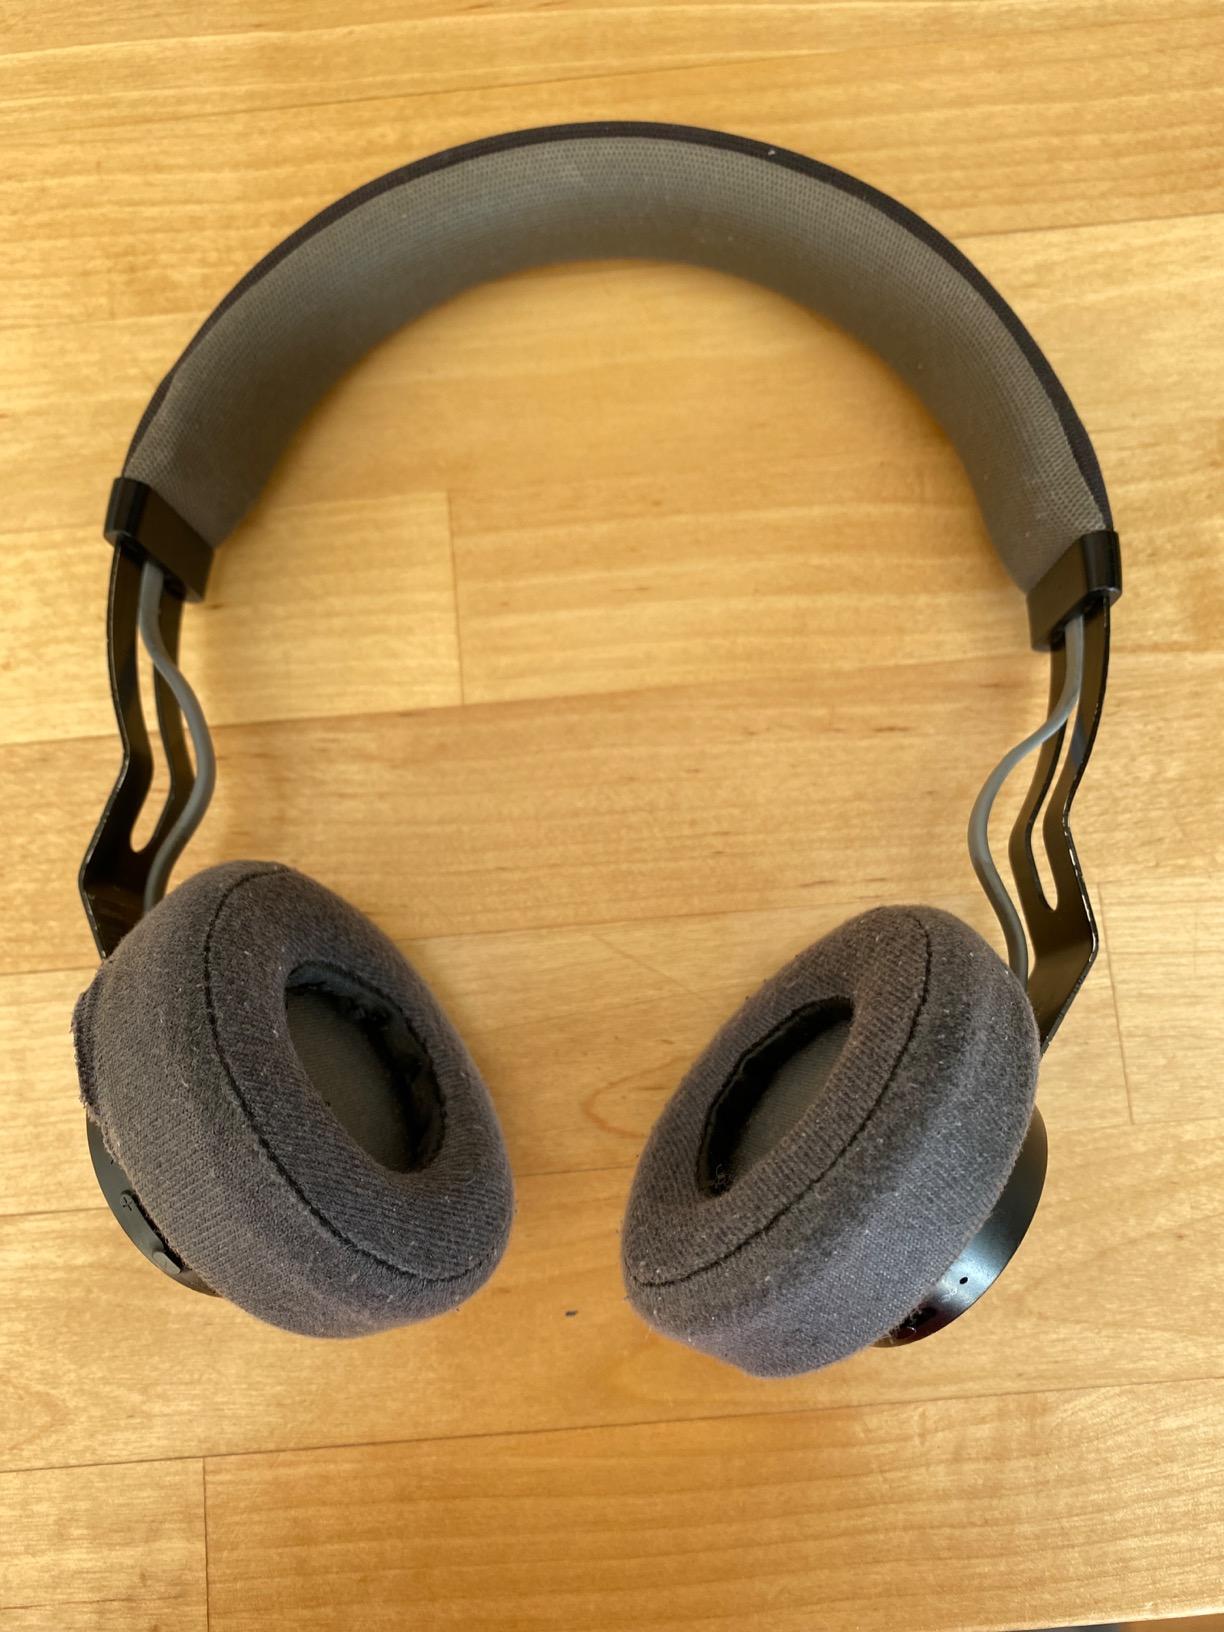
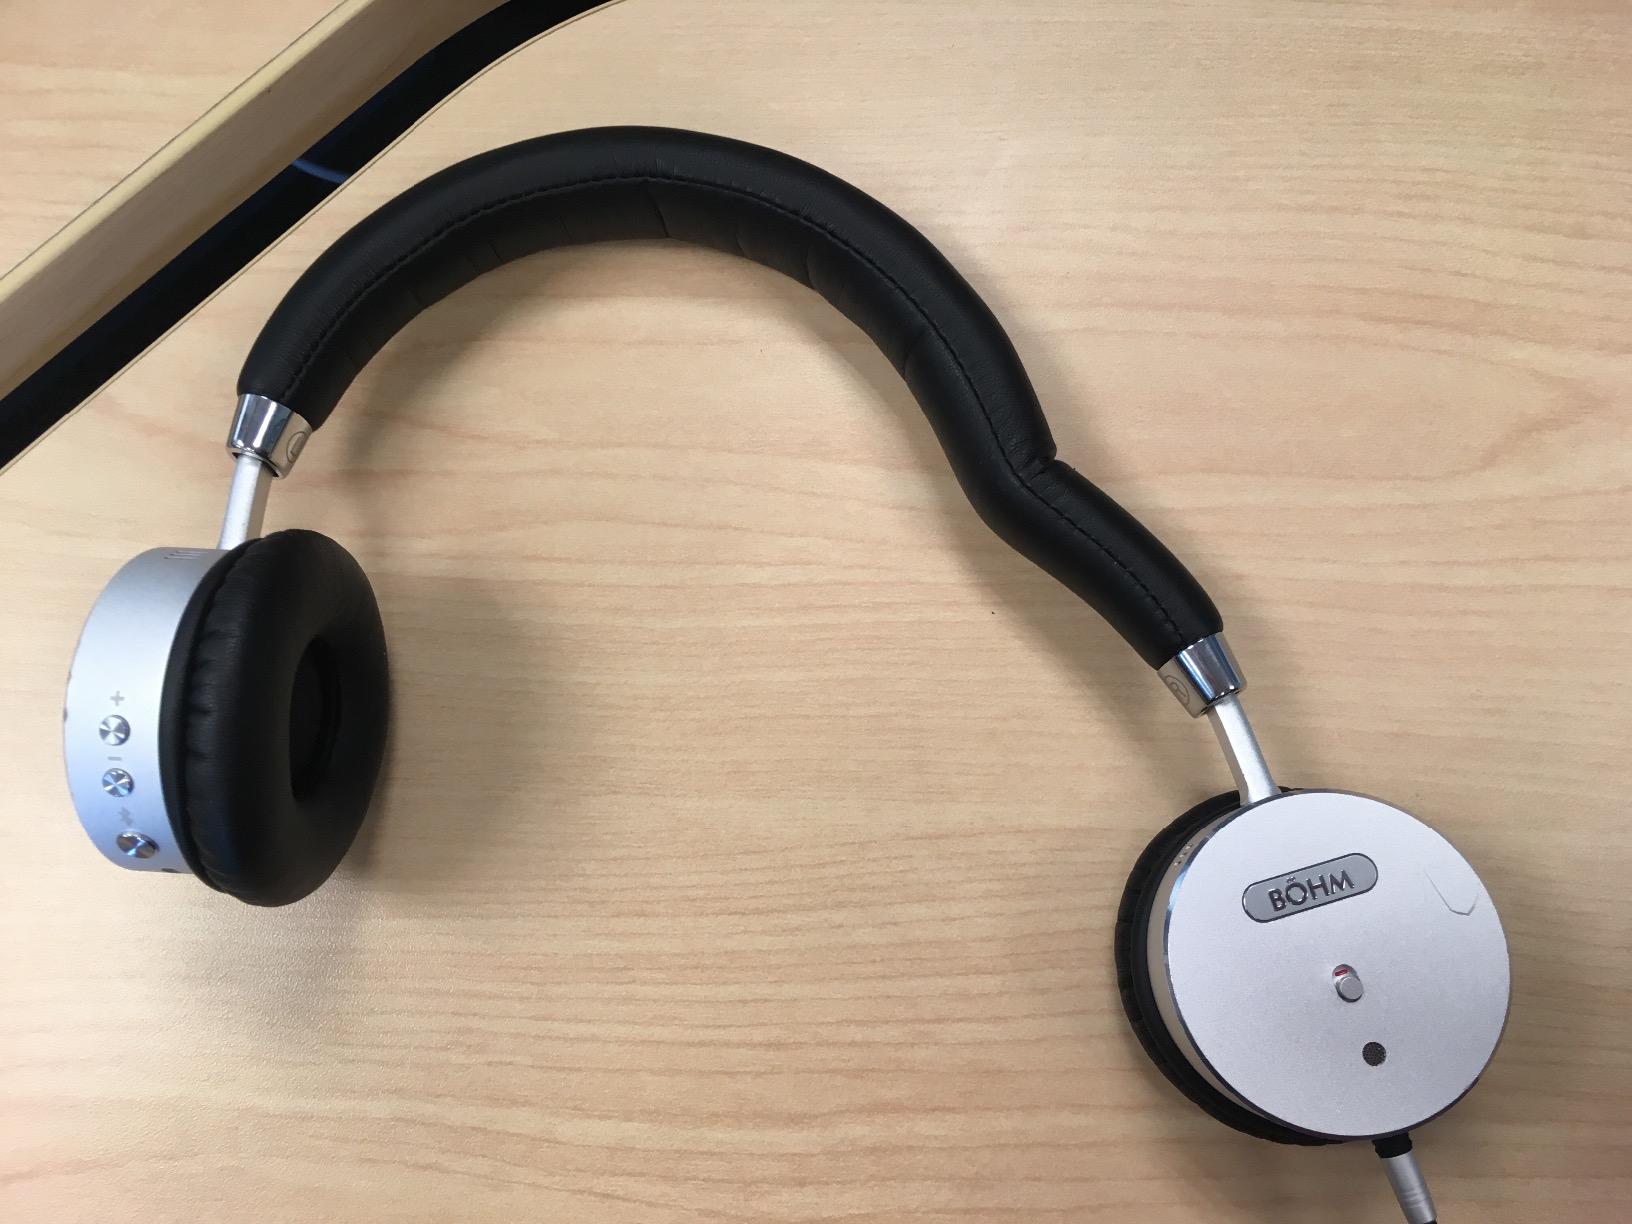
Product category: headphones
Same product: no